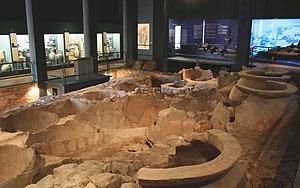
Un dolium est une jarre de l'Antiquité, d'une contenance allant jusqu'à plus de 3 000 L, et qui servait de citerne à eau et au transport de vin, d'huile ou de céréales pour le commerce en gros.
La terre cuite provençale est un matériau au cœur d'une industrie emblématique traditionnelle, d'artisanat d'art, de poterie et de diverses productions en terre cuite, céramique, faïence et porcelaine, brute ou vernissée, de Provence et région Provence-Alpes-Côte d'Azur.
Dans l'Antiquité, notamment en Grèce et à Rome, il était fait un grand usage de récipients de toutes tailles et de toutes formes, répondant à tous les besoins, faits en céramique.
Cet article recense les monuments historiques français classés en 1959.